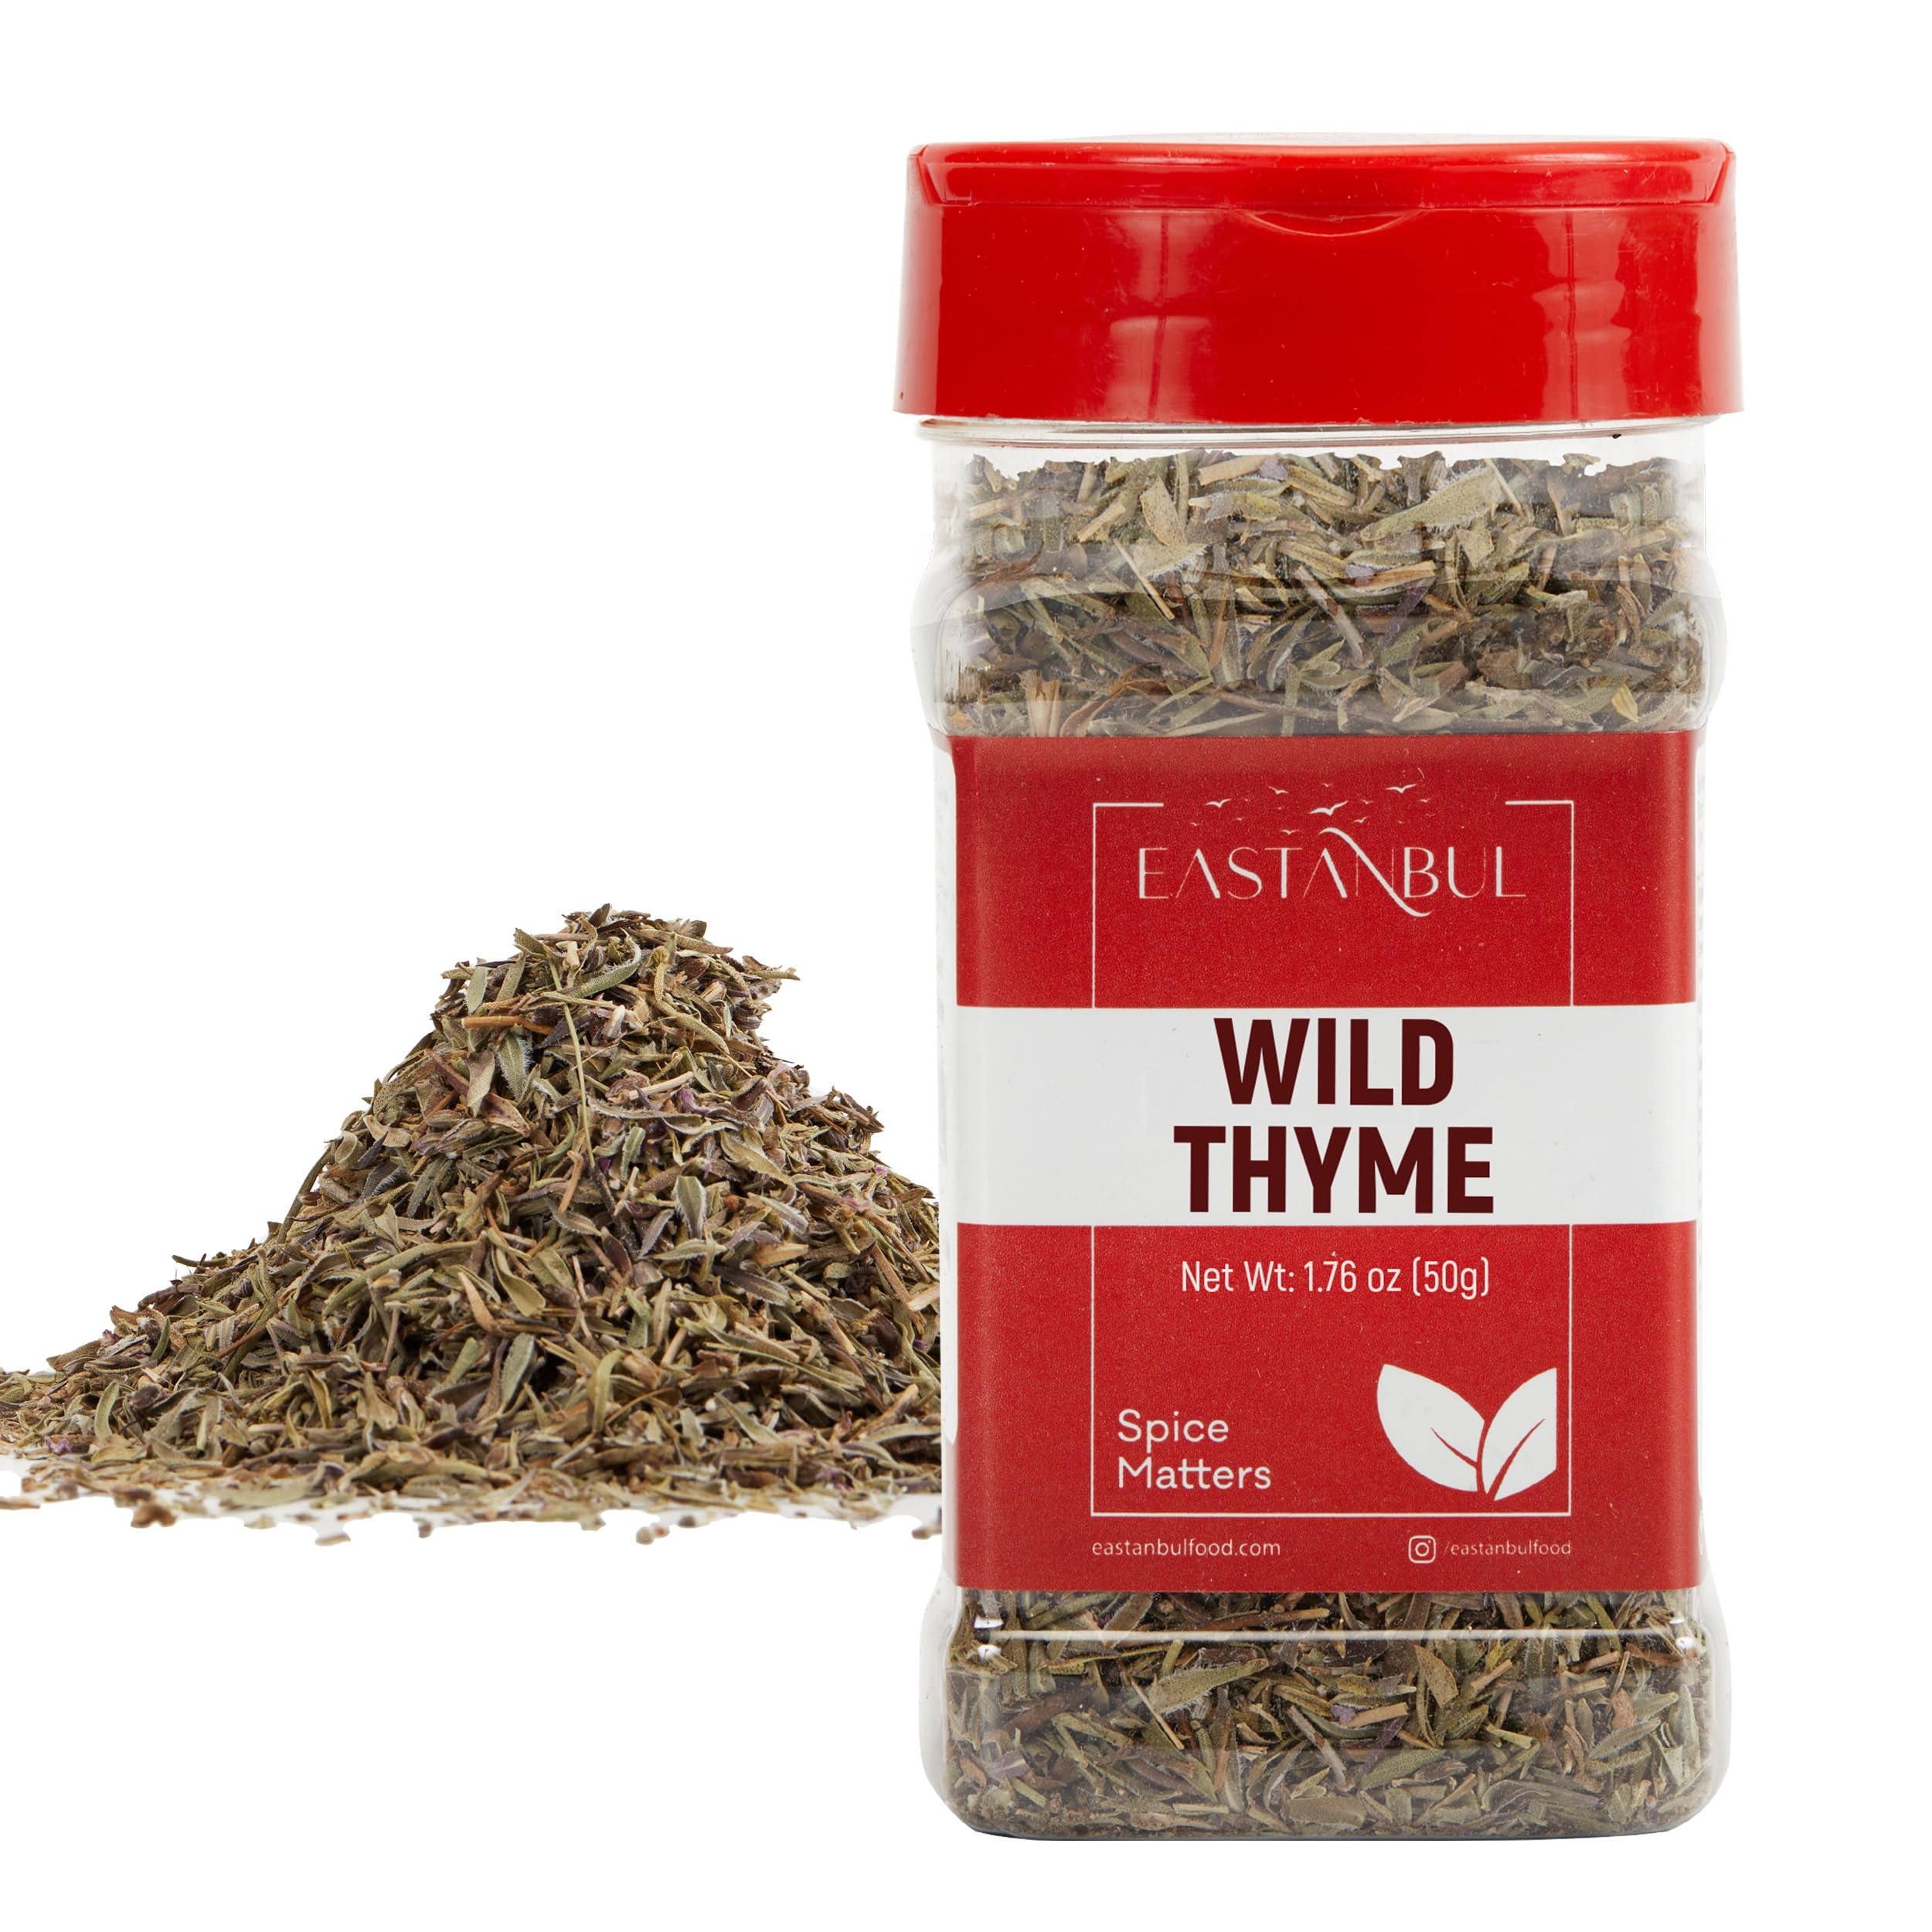
Item Name: Eastanbul Wild Thyme, 1.76oz, Mediterranean Zaatar Thyme Seasoning, AKA Thymbra Spicata, Perfect For Tea & Culinary Seasoning, Dried Leaves, Mediterranean Herb, Natural, Vegan
Bullet Point 1: WAFT OF THYME-INFUSED GOODNESS: Spices and herbs are literally divine gifts, and Eastanbul is thrilled to meet its customers with another meticulously selected exquisite goodness, gathered from the bountiful lands of the mythological Ida Mountains and Troy in Turkey: Whole, dried thyme spice, renowned for their savory, slightly minty flavor with a subtle earthiness and a herby, aromatic warmth that gently resonates on the palate
Bullet Point 2: VERSATILE & FARM FRESH FLAVOR ENHANCER : Dry Thyme leaves, key in global cuisines, elevate soups, sauces, dressings, and marinades with their unique, herbaceous aroma. Essential in roasts and grilled veggies, they harmonize with chicken, beef, pork, lamb, and fish. Tyme leaves also star in herb-infused oils, breads, herbal tea recipes, various spice mixes, and occasionally in innovative desserts. An indispensable, limitless herb in culinary arts! The list is never exhaustive!
Bullet Point 3: 100% NATURAL THYME HERBS: Comes from Turkey which dominates the production in the world with its phenomenal quality thymes. Our intoxicating, top culinary grade freshly dried, seasoning thyme is vegan, Non-Adultered, Non-GMO, Non-MSG, Non-Irradiated, and free from harmful chemicals and preserevatives. Comes in a sealed PET bottle with a handy shaker top, ensuring ease of use and storage. Our whole thyme, dried leaves are suitable for grinding into ground thyme powder
Bullet Point 4: SPICE PAIRINGS : Thymbra spicata, also known as za'atar herb, pairs well with sumac, sesame seeds, marjoram, and olive oil, forming a quintessential Middle Eastern blend.
Bullet Point 5: SPICE MATTERS! Our brand embraces responsible manufacturing, material transparency, and workplace diversity and is committed to the utmost customer satisfaction standards. Eastanbul %100 stands behind its authentic spices
Product Description: <p><strong>WILD THYME LEAVES</strong></p><p><strong>Also Known As: </strong>Thymus vulgaris</p><p><strong>Origin:</strong> Derived from the aromatic leaves of the Thymus vulgaris plant, native to the Mediterranean region and widely cultivated worldwide.</p><p><strong>Ingredients:</strong> 100% dried wild thyme leaves</p><p><strong>Taste and Aroma:</strong> Earthy, slightly floral, and subtly sweet with a hint of lemon, imparting a savory depth to dishes.</p><p><strong>Uses:</strong> Enhance roasted meats, stews, soups, and Mediterranean cuisine. A versatile herb suitable for both culinary and medicinal applications.</p><p><strong>Substitutes:</strong> Oregano or marjoram can be used as alternatives, though each contributes a distinct flavor.</p><p><strong>Fun Fact: </strong>Thyme has been used since ancient times for its culinary and medicinal properties, and it was a symbol of courage in medieval Europe.</p>
Value: 1.76
Unit: Ounce

Price: 6.99